Þorsteinn Pálsson

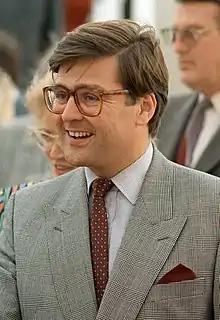

Þorsteinn Pálsson (pronounced ; born 29 October 1947) is an Icelandic politician who served as prime minister of Iceland for the Independence Party from 8 July 1987 to 28 September 1988. Þorsteinn led the Independence Party from 1983 to 1991, when he lost an inner partial election to then vice-chairman of the party and mayor of Reykjavík, Davíð Oddsson. His coalition was dissolved in September 1988 by Progressive Party leader, Steingrímur Hermannsson and Social Democratic Party leader, Jón Baldvin Hannibalsson because of different views on price stagnation.